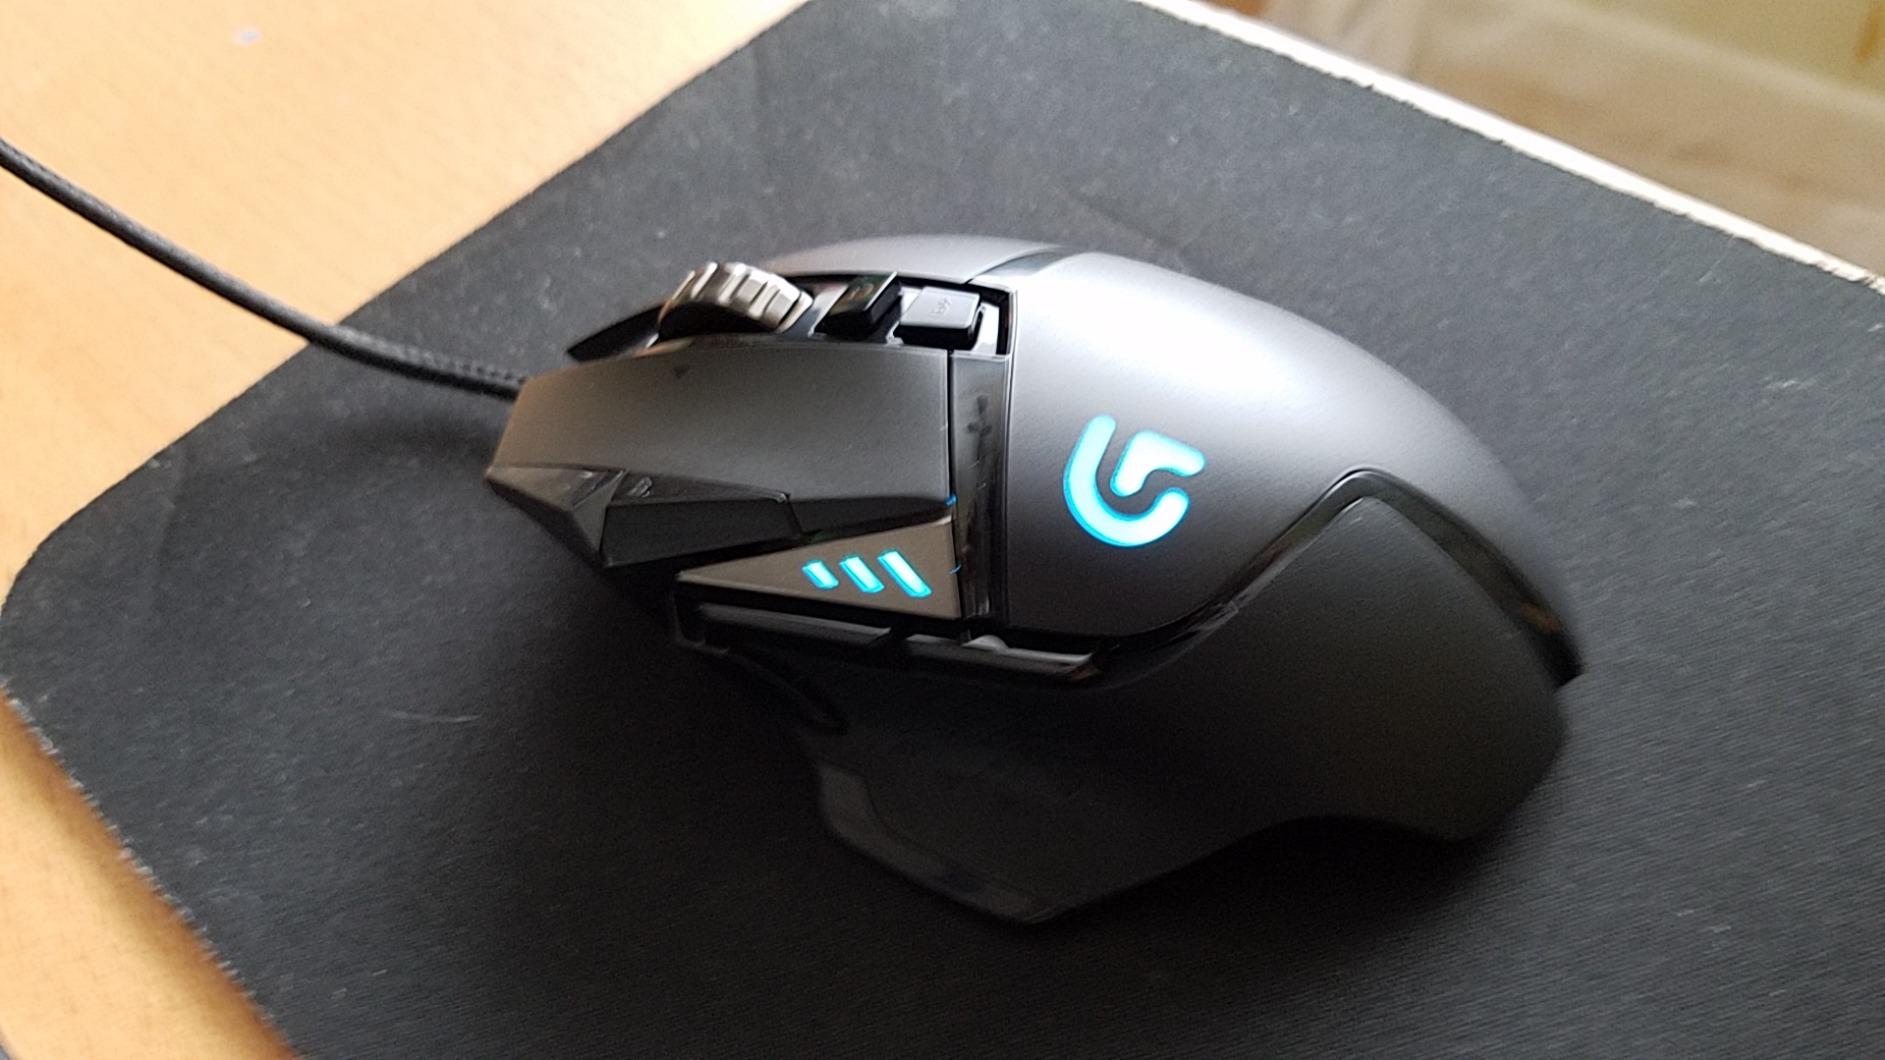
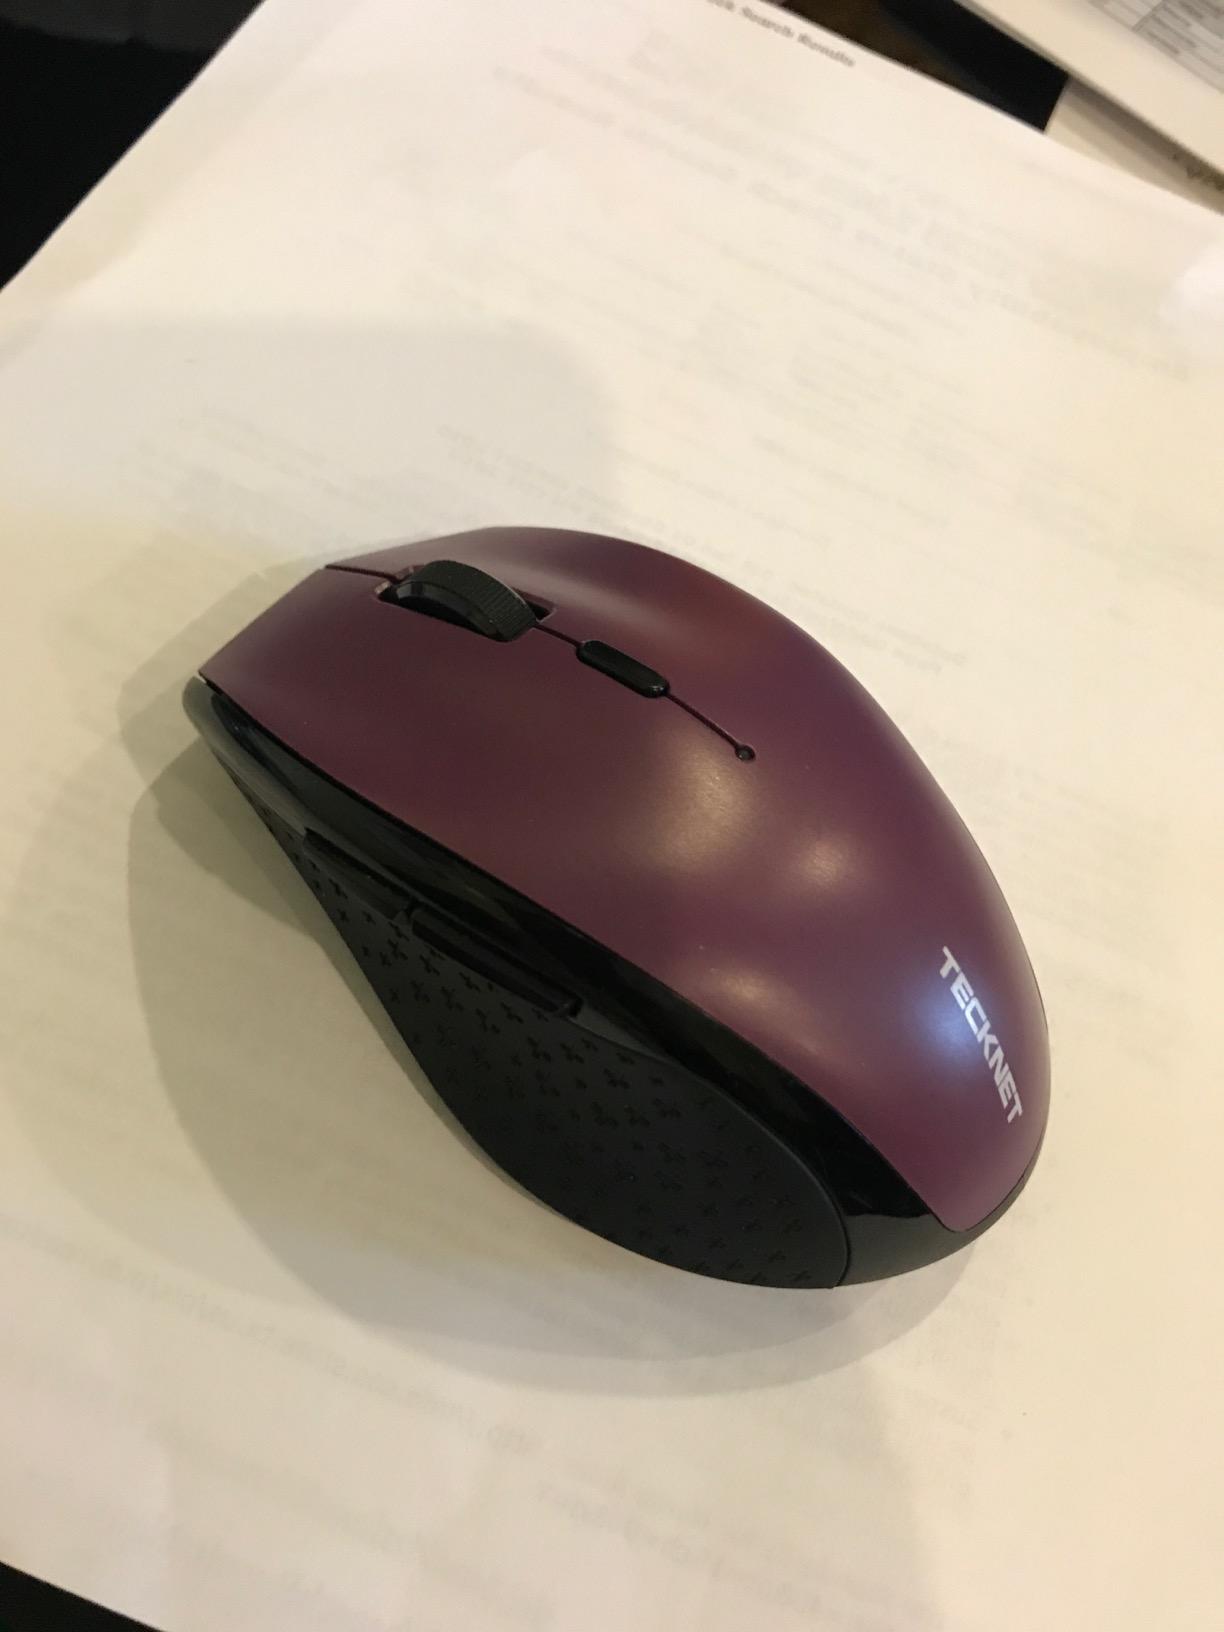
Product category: mouse
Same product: no